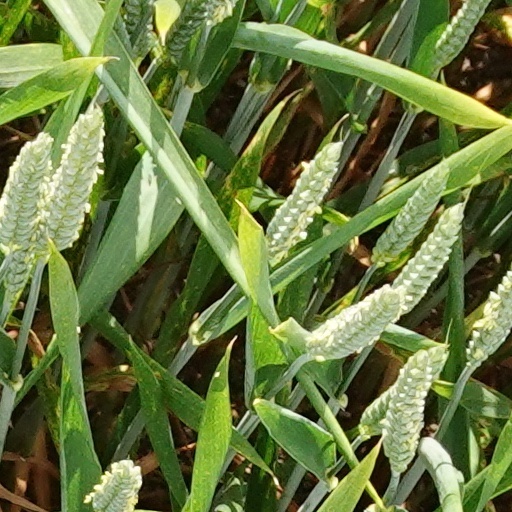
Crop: wheat